Rana Waitai

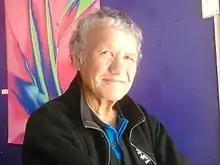
Waitai in Whanganui 2016

Rana Donald Waitai (26 November 1942 – 8 May 2021) was a New Zealand politician and lawyer. He was a member of the New Zealand House of Representatives representing Te Puku o Te Whenua, for the New Zealand First Party and Mauri Pacific Party from 1996 to 1999. He later served as a member of the Wanganui District Council.